List of birds of Massachusetts

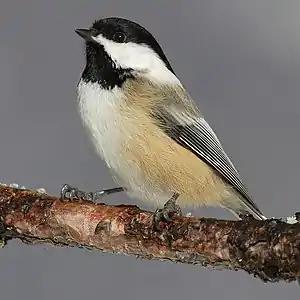
The black-capped chickadee is the state bird of Massachusetts.

This list of birds of Massachusetts includes species documented in the U.S. state of Massachusetts and accepted by the Massachusetts Avian Records Committee (MARC). As of July 2023, there are 516 species included in the official list. Of them, 194 are on the review list (see below), six have been introduced to North America, three are extinct, and one has been extirpated. An additional seven species are on a supplemental list of birds whose origin is uncertain. An additional accidental species has been added from another source.